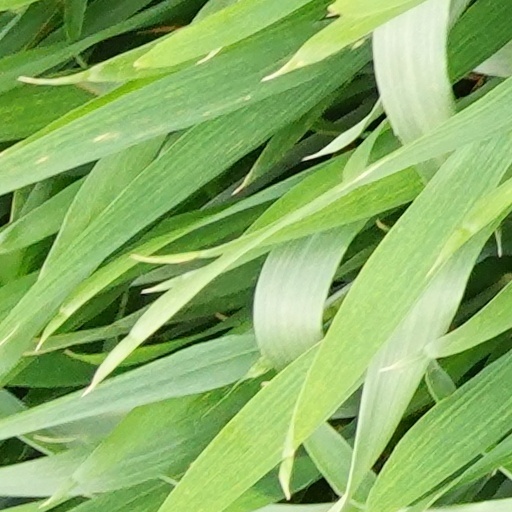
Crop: wheat